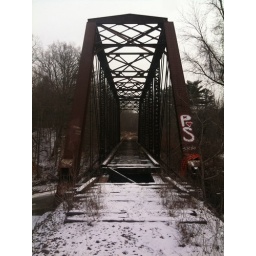
A railroad bridge over the Norman's Kill River. I made it here on a run while visiting Albany.